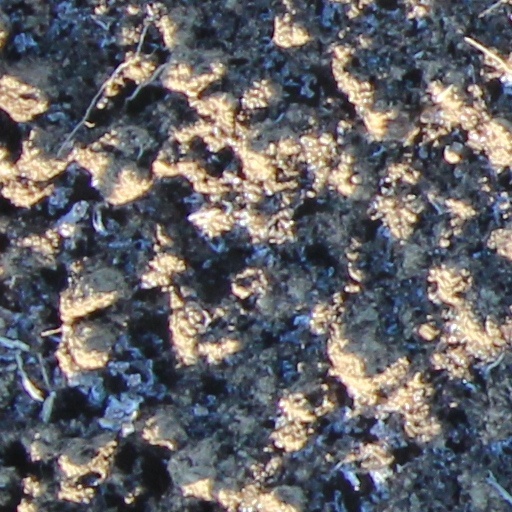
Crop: wheat